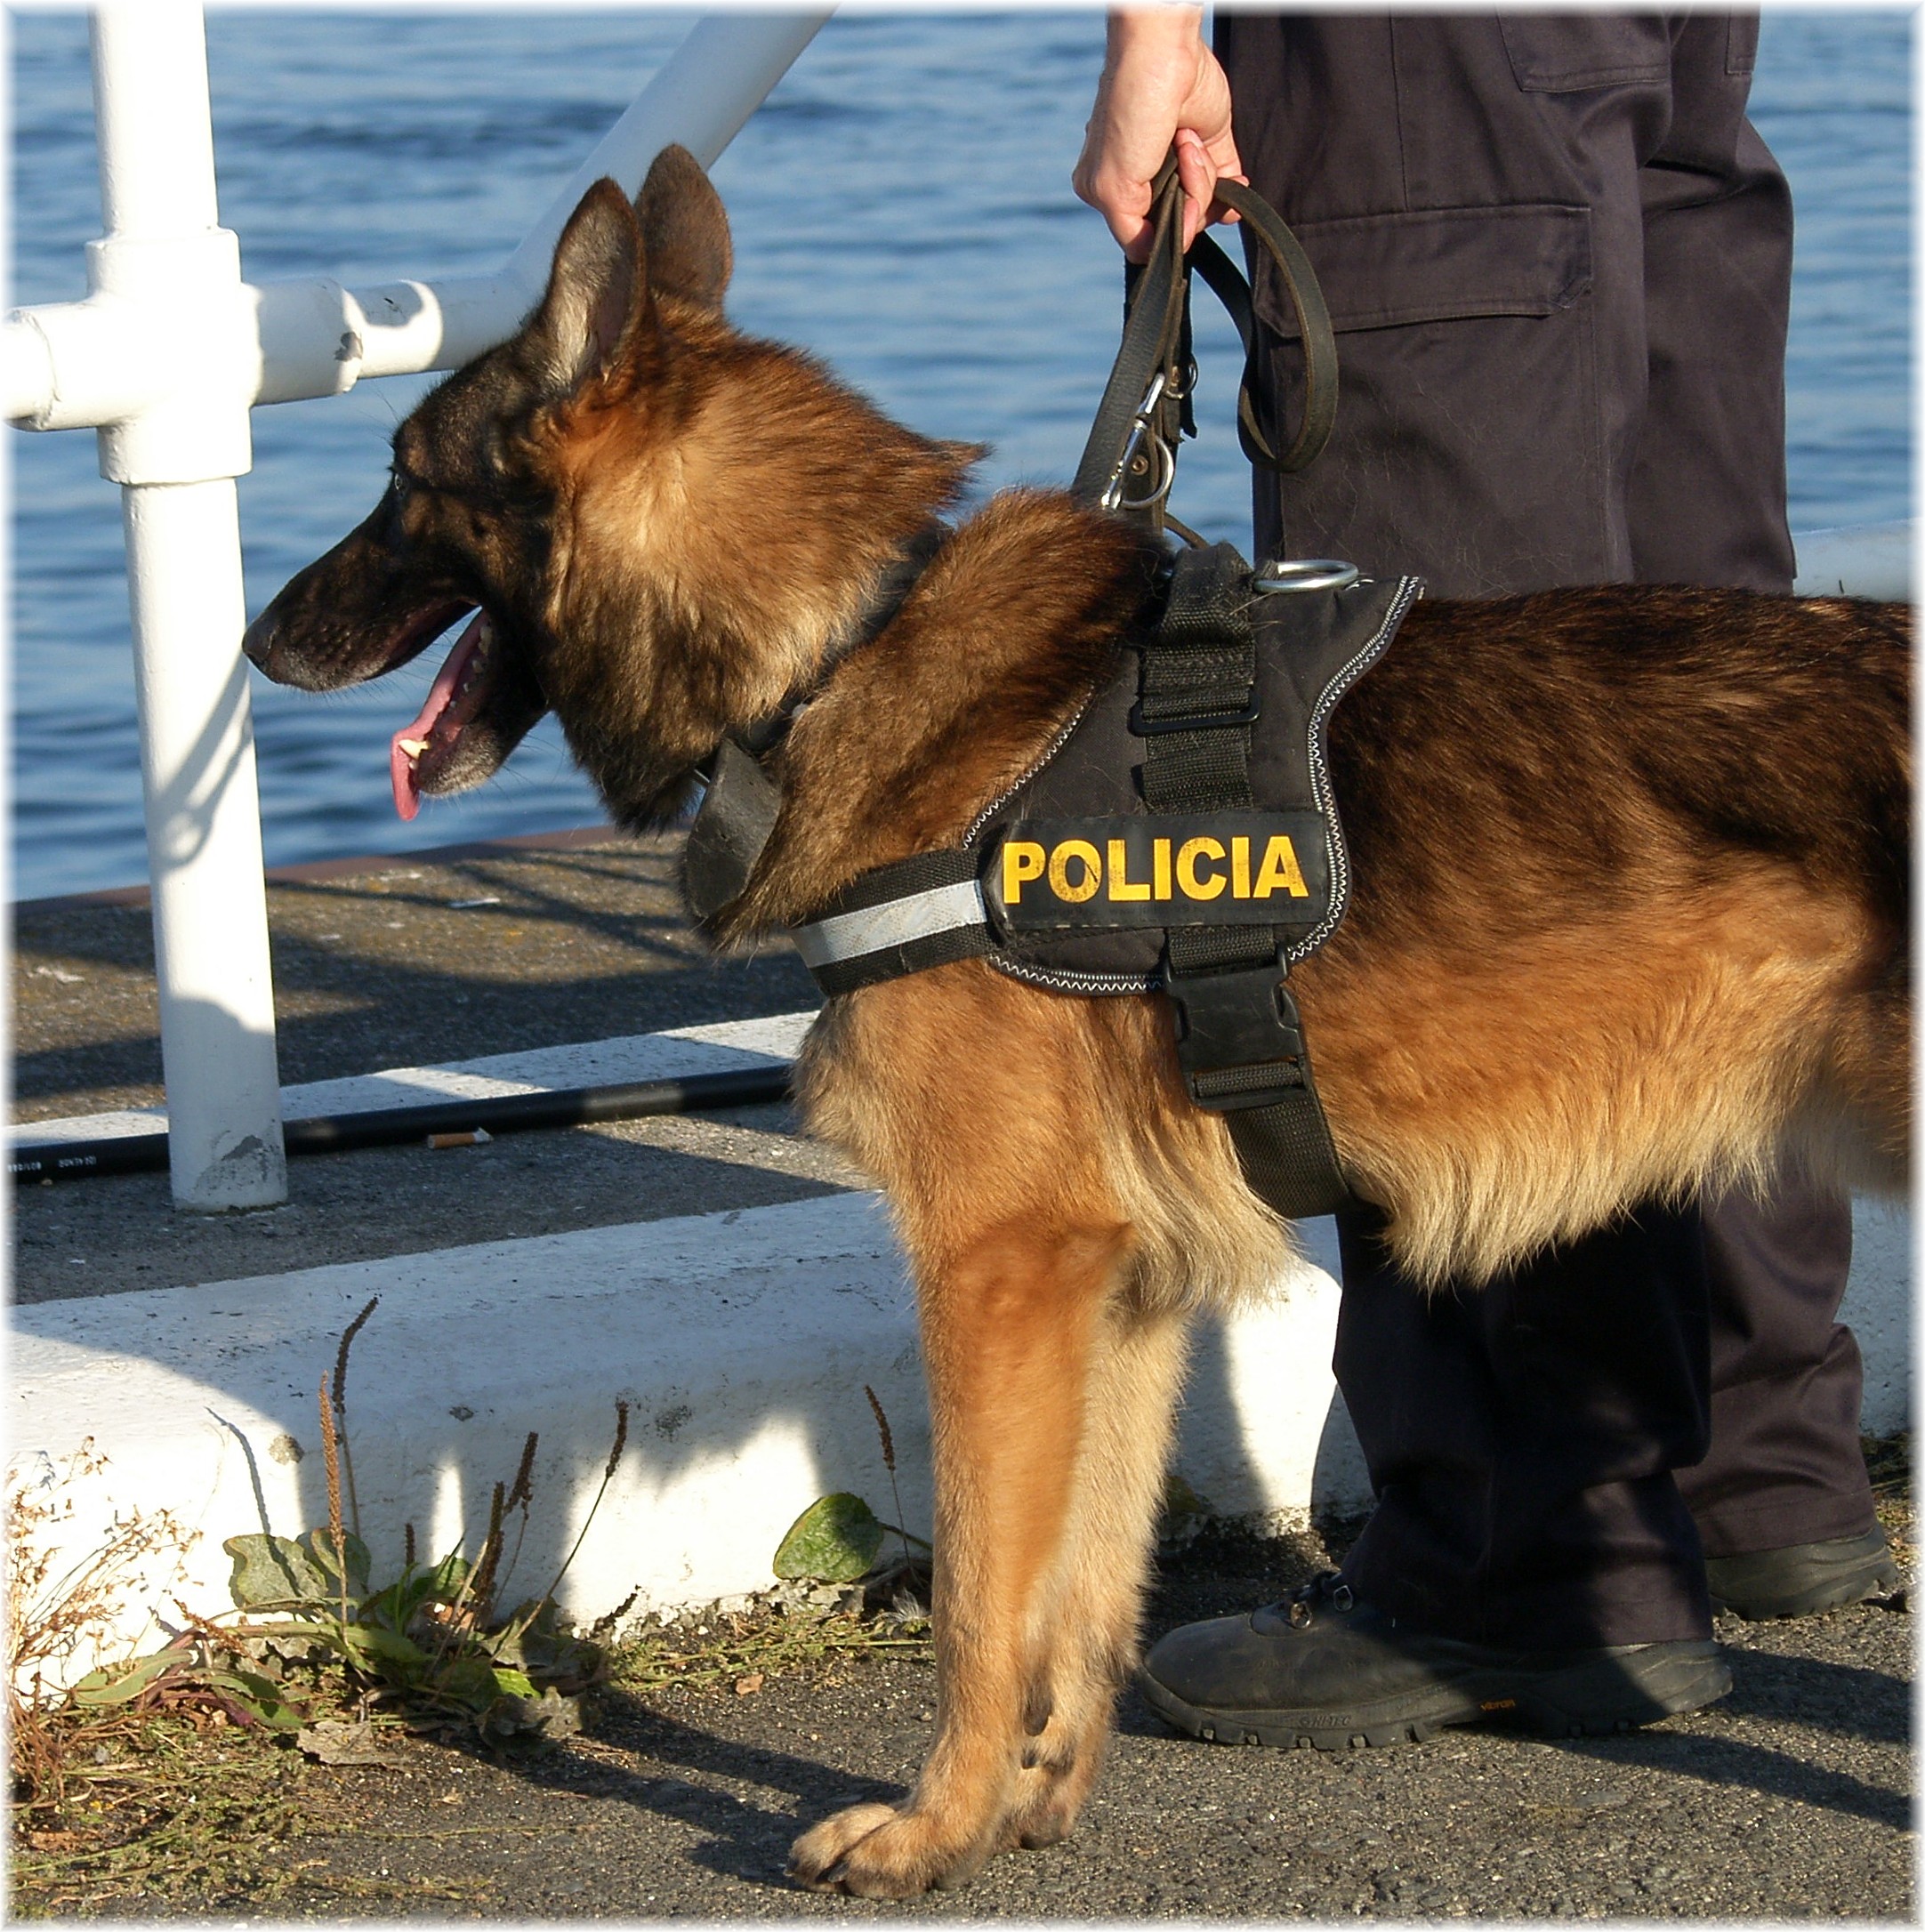
dog, mammal, vertebrate, mygearandme, dog breed, police dog, street dog, dog like mammal, dog breed group, german shepherd dog